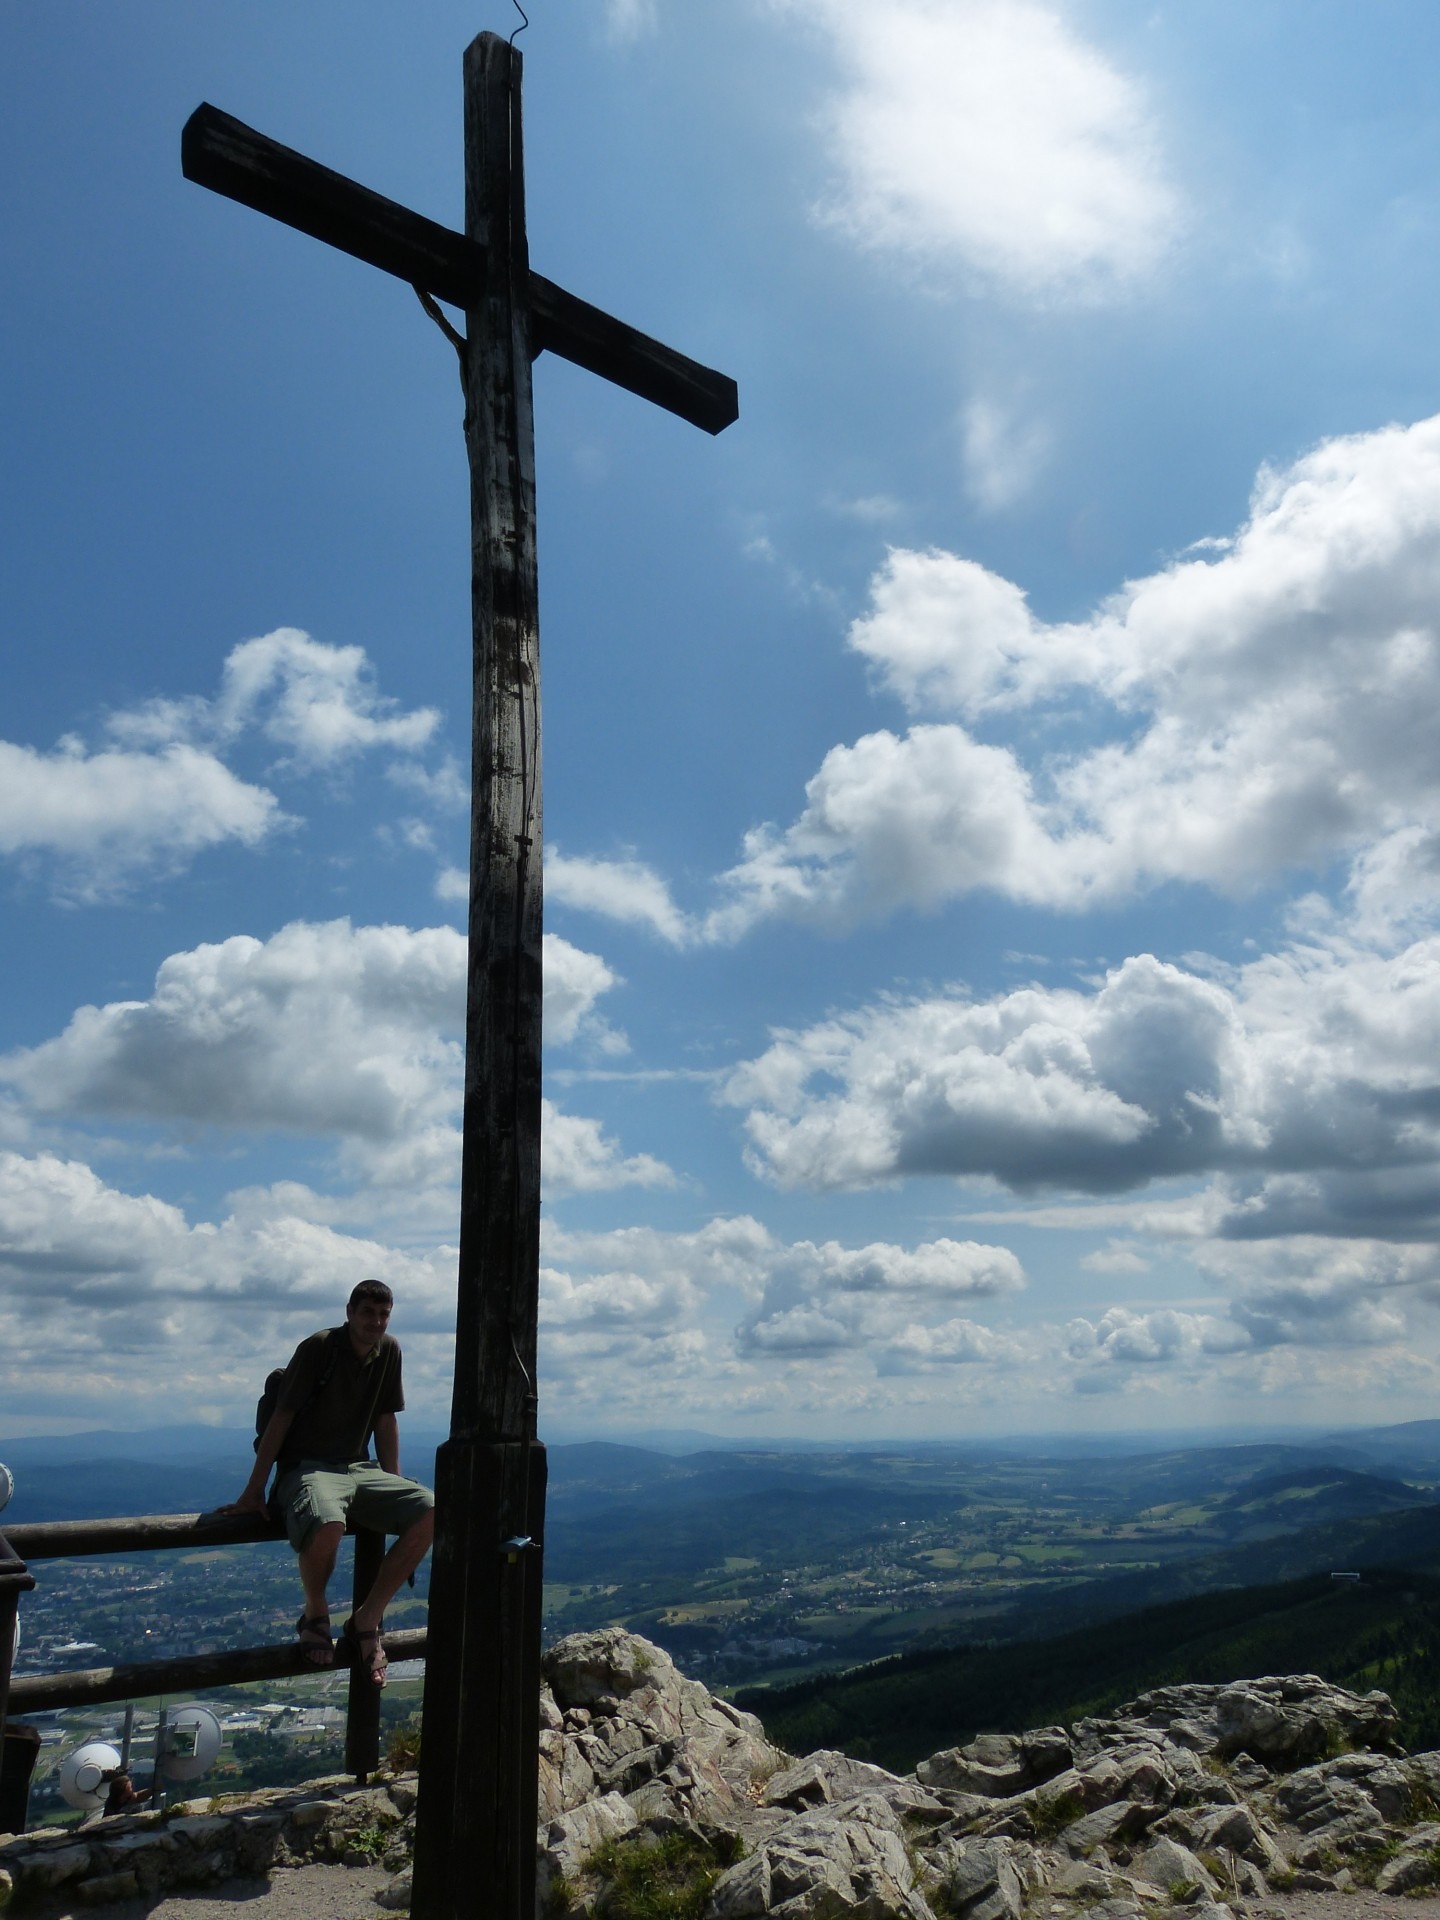
sea, coast, nature, mountain, cloud, sky, sun, view, wind, environment, symbol, tranquil, scenic, religion, cross, cloudscape, outdoors, religious, clouds, wooden, christianity, meteorology, religious symbols